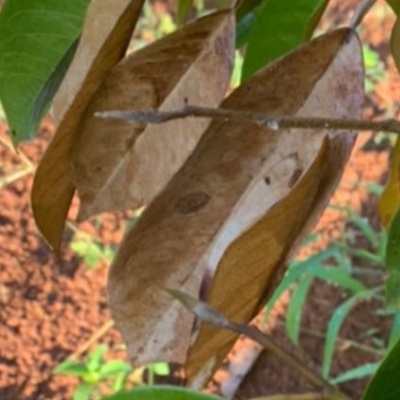
Label: Leaf_Rhizoctonia